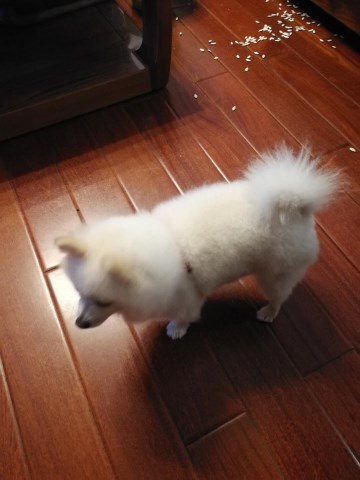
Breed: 1936-n000005-Pomeranian